Kylie Platt

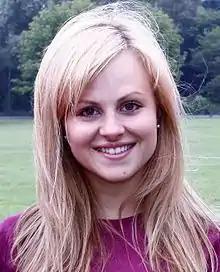
Tina O'Brien ("pictured") plays Kylie's sister-in-law Sarah Platt. Kylie murders Callum Logan (Sean Ward) in order to protect the character.

"Coronation Street" aired a special live episode to celebrate the sixtieth anniversary of ITV. In the episode Callum and Kylie's sister-in-law Sarah Platt (Tina O'Brien) argue inside the Platt's home. Callum attacks Sarah, overpowers her and threatens her life. Kylie walks in on the struggle and hits Callum over the head with a wrench. Her actions left Callum bloody and dead on her kitchen floor. The live episode concluded with David returning home to the fatal scene. He decides to help Kylie and Sarah to conceal Callum's murder. He wraps the body up and puts him down a manhole in their garage. The following episode features the trio plotting to dispose of Callum's body in a public space. An ongoing conversion of the garage in a bedroom extension poses a problem and they need to move quickly, but a series of events ruin their plans. Kylie and David are physically sick when they first try to remove the body from the manhole. They are later interrupted by a visit from the police who investigate Callum's abandoned car. Gail then hires Jason Grimshaw (Ryan Thomas) to cover up the manhole with concrete, unaware Callum is concealed inside.